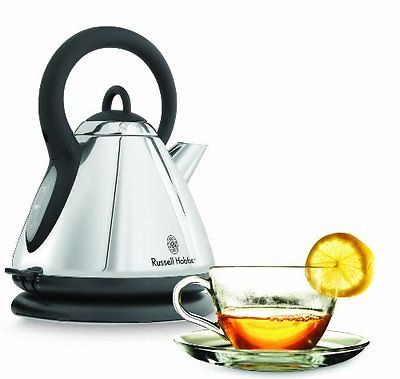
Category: kettle